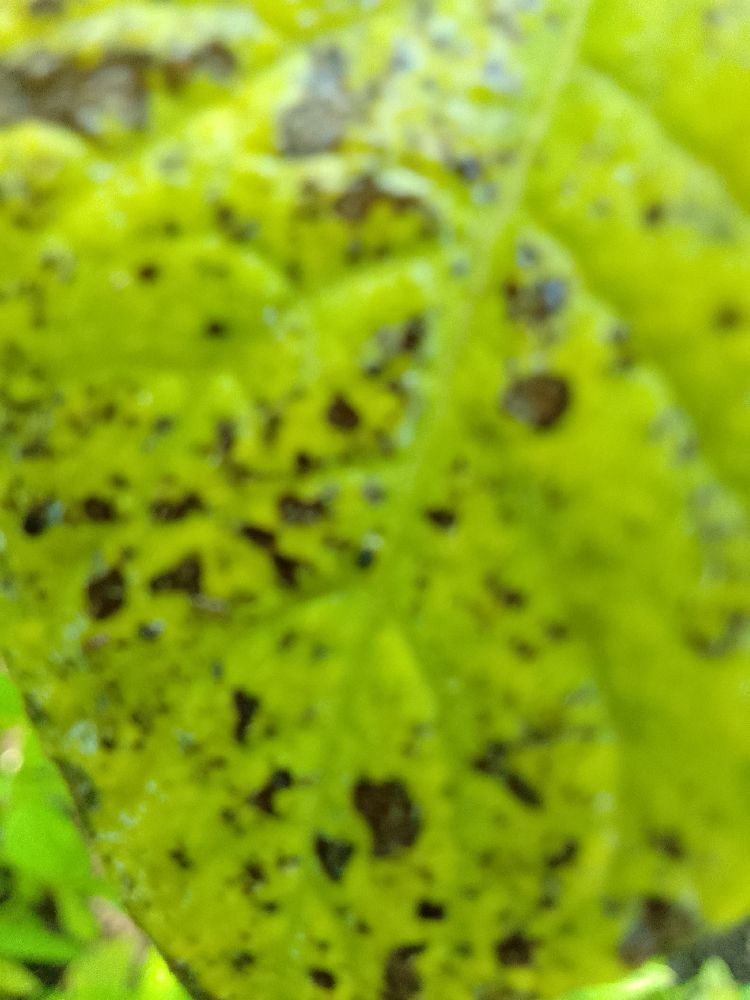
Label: Early blight